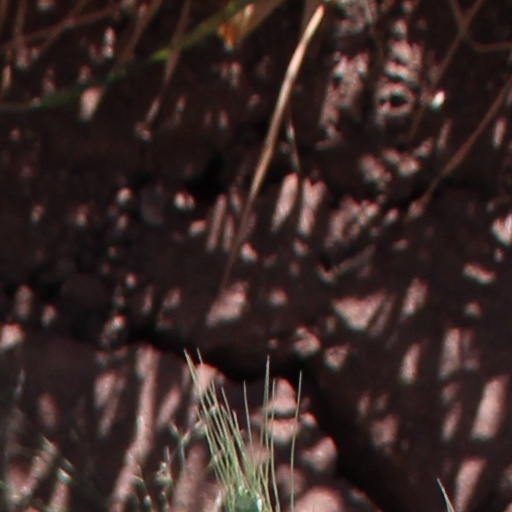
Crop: wheat